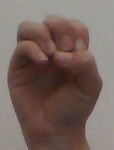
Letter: ha